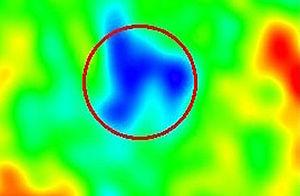
Le point froid est le nom donné à une région de la sphère céleste dans la direction de laquelle la température du fond diffus cosmologique présente une variation étonnamment grande par rapport aux fluctuations observées dans les autres directions. Cette région a été identifiée en 2004 dans les données publiées par le satellite WMAP un an plus tôt. En 2007, il a été montré que la température relativement froide de cette région du ciel résulte de ce qu'une large zone relativement peu dense en matière, appelée le vide de l'Éridan, s'y trouve. Cette zone, comme le reste de l'univers, est sujette à l'expansion de l'Univers, mais l'expansion y est légèrement plus rapide. De ce fait, les photons du fond diffus cosmologique qui la traversent subissent un décalage vers le rouge plus important que la moyenne, pour donner finalement l'impression que l'univers est plus froid dans cette région. Cet effet, connu sous le nom d'effet Sachs-Wolfe intégré, a été mis en évidence en 2007 par un grand relevé réalisé par le Very Large Array.